Igbo people

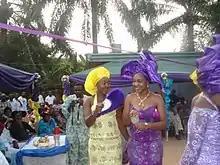
A modern Igbo wedding in Nnewi, Nigeria

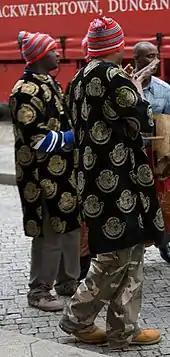
Men wearing contemporary Isiagu with the ceremonial Igbo men's hat "okpu agu"

Traditional Igbo architecture predominantly uses locally sourced materials such as mud, clay, wood, bamboo, thatch, and palm fronds. These materials are abundant and well-suited to the local climate. The traditional Igbo dwelling is often organized within a compound, which includes several houses for extended family members arranged around a central courtyard. The courtyard serves as a communal space for gatherings and interactions.